Francis P. O'Connor

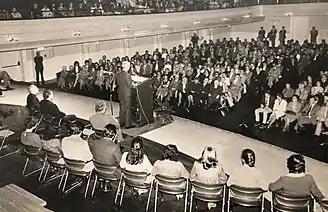
Ceremony swearing in Justice O'Connor as associate justice. Seen behind are Governor Edward J. King and Senator Edward M. Kennedy

Similarly, in 1993 O'Connor acted for the court when he refused to sign an injunction which prohibited queer people from marching in South Boston's St. Patrick's Day Parade.